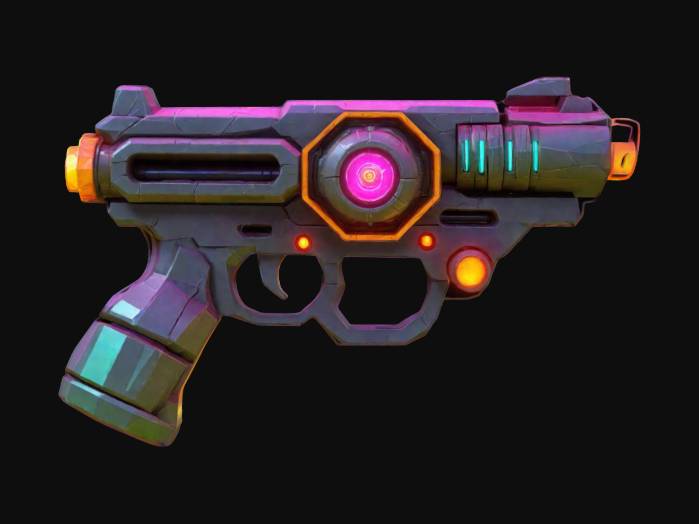
미적 점수 (1~10점): 6